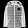
Label: Coat